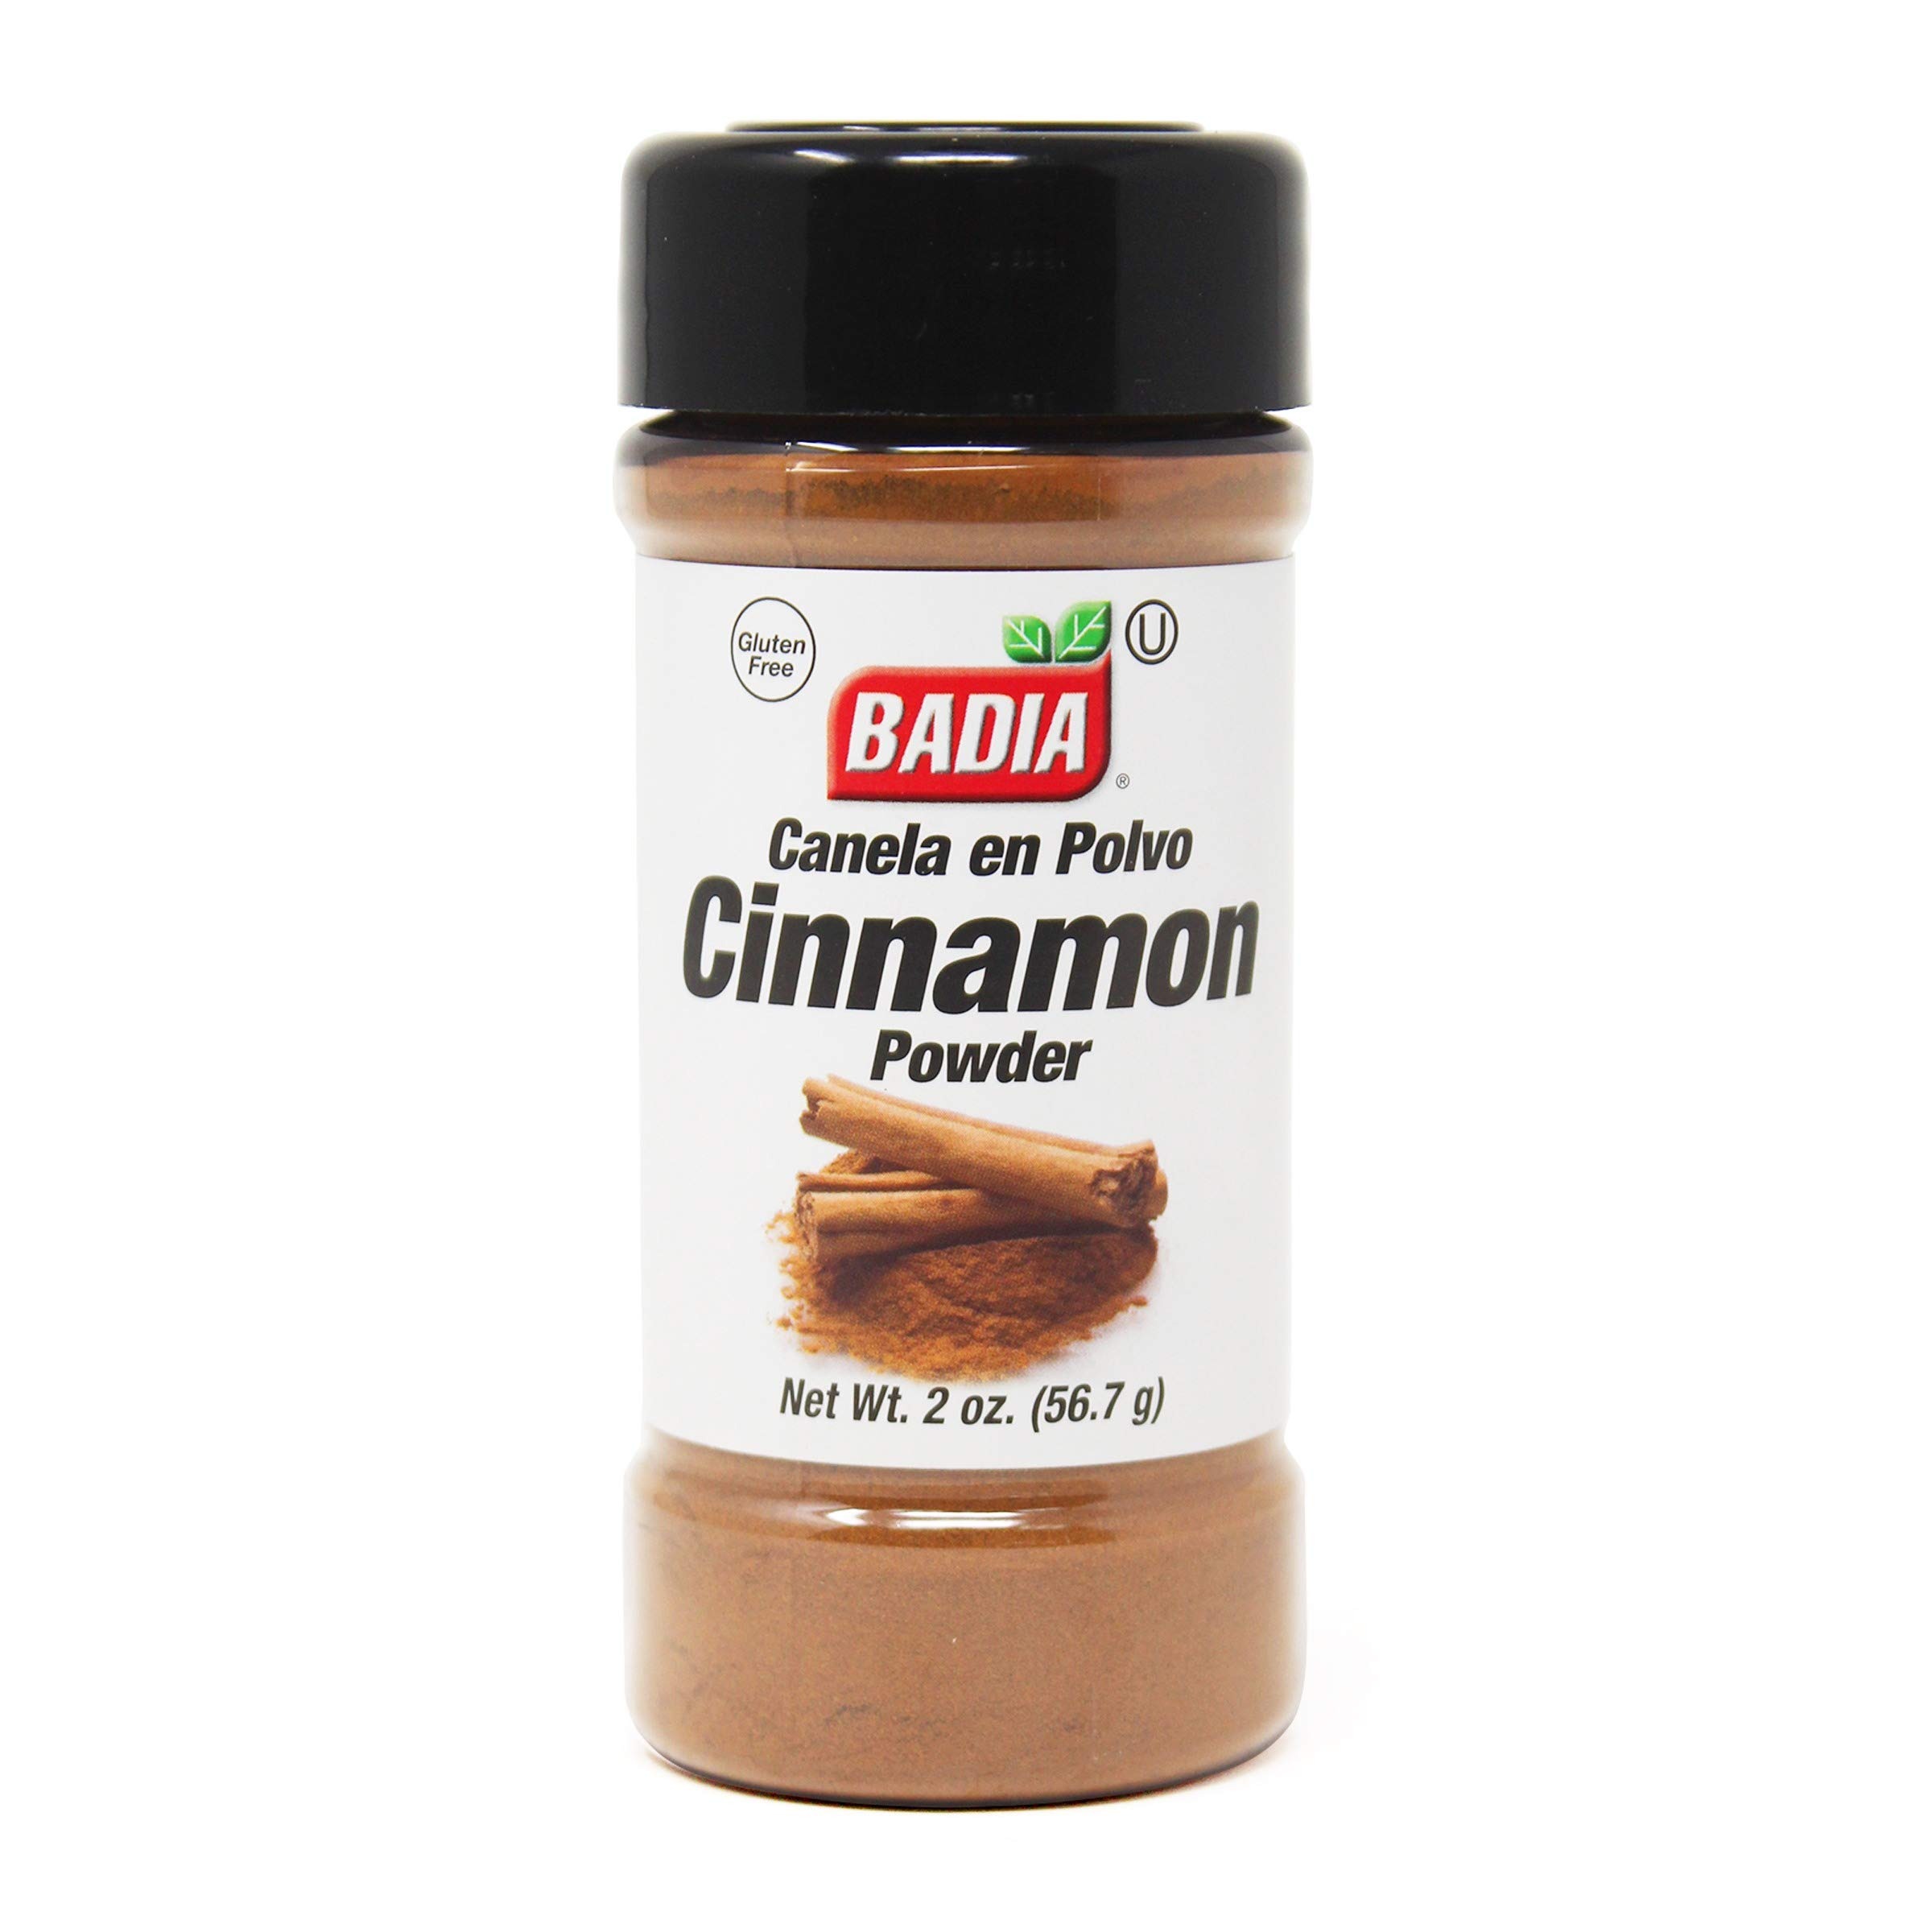
Item Name: 2 oz Bottle-Cinnamon Powder Ground Canela en Polvo Molida Kosher
Value: 2.0
Unit: Ounce

Price: 5.99